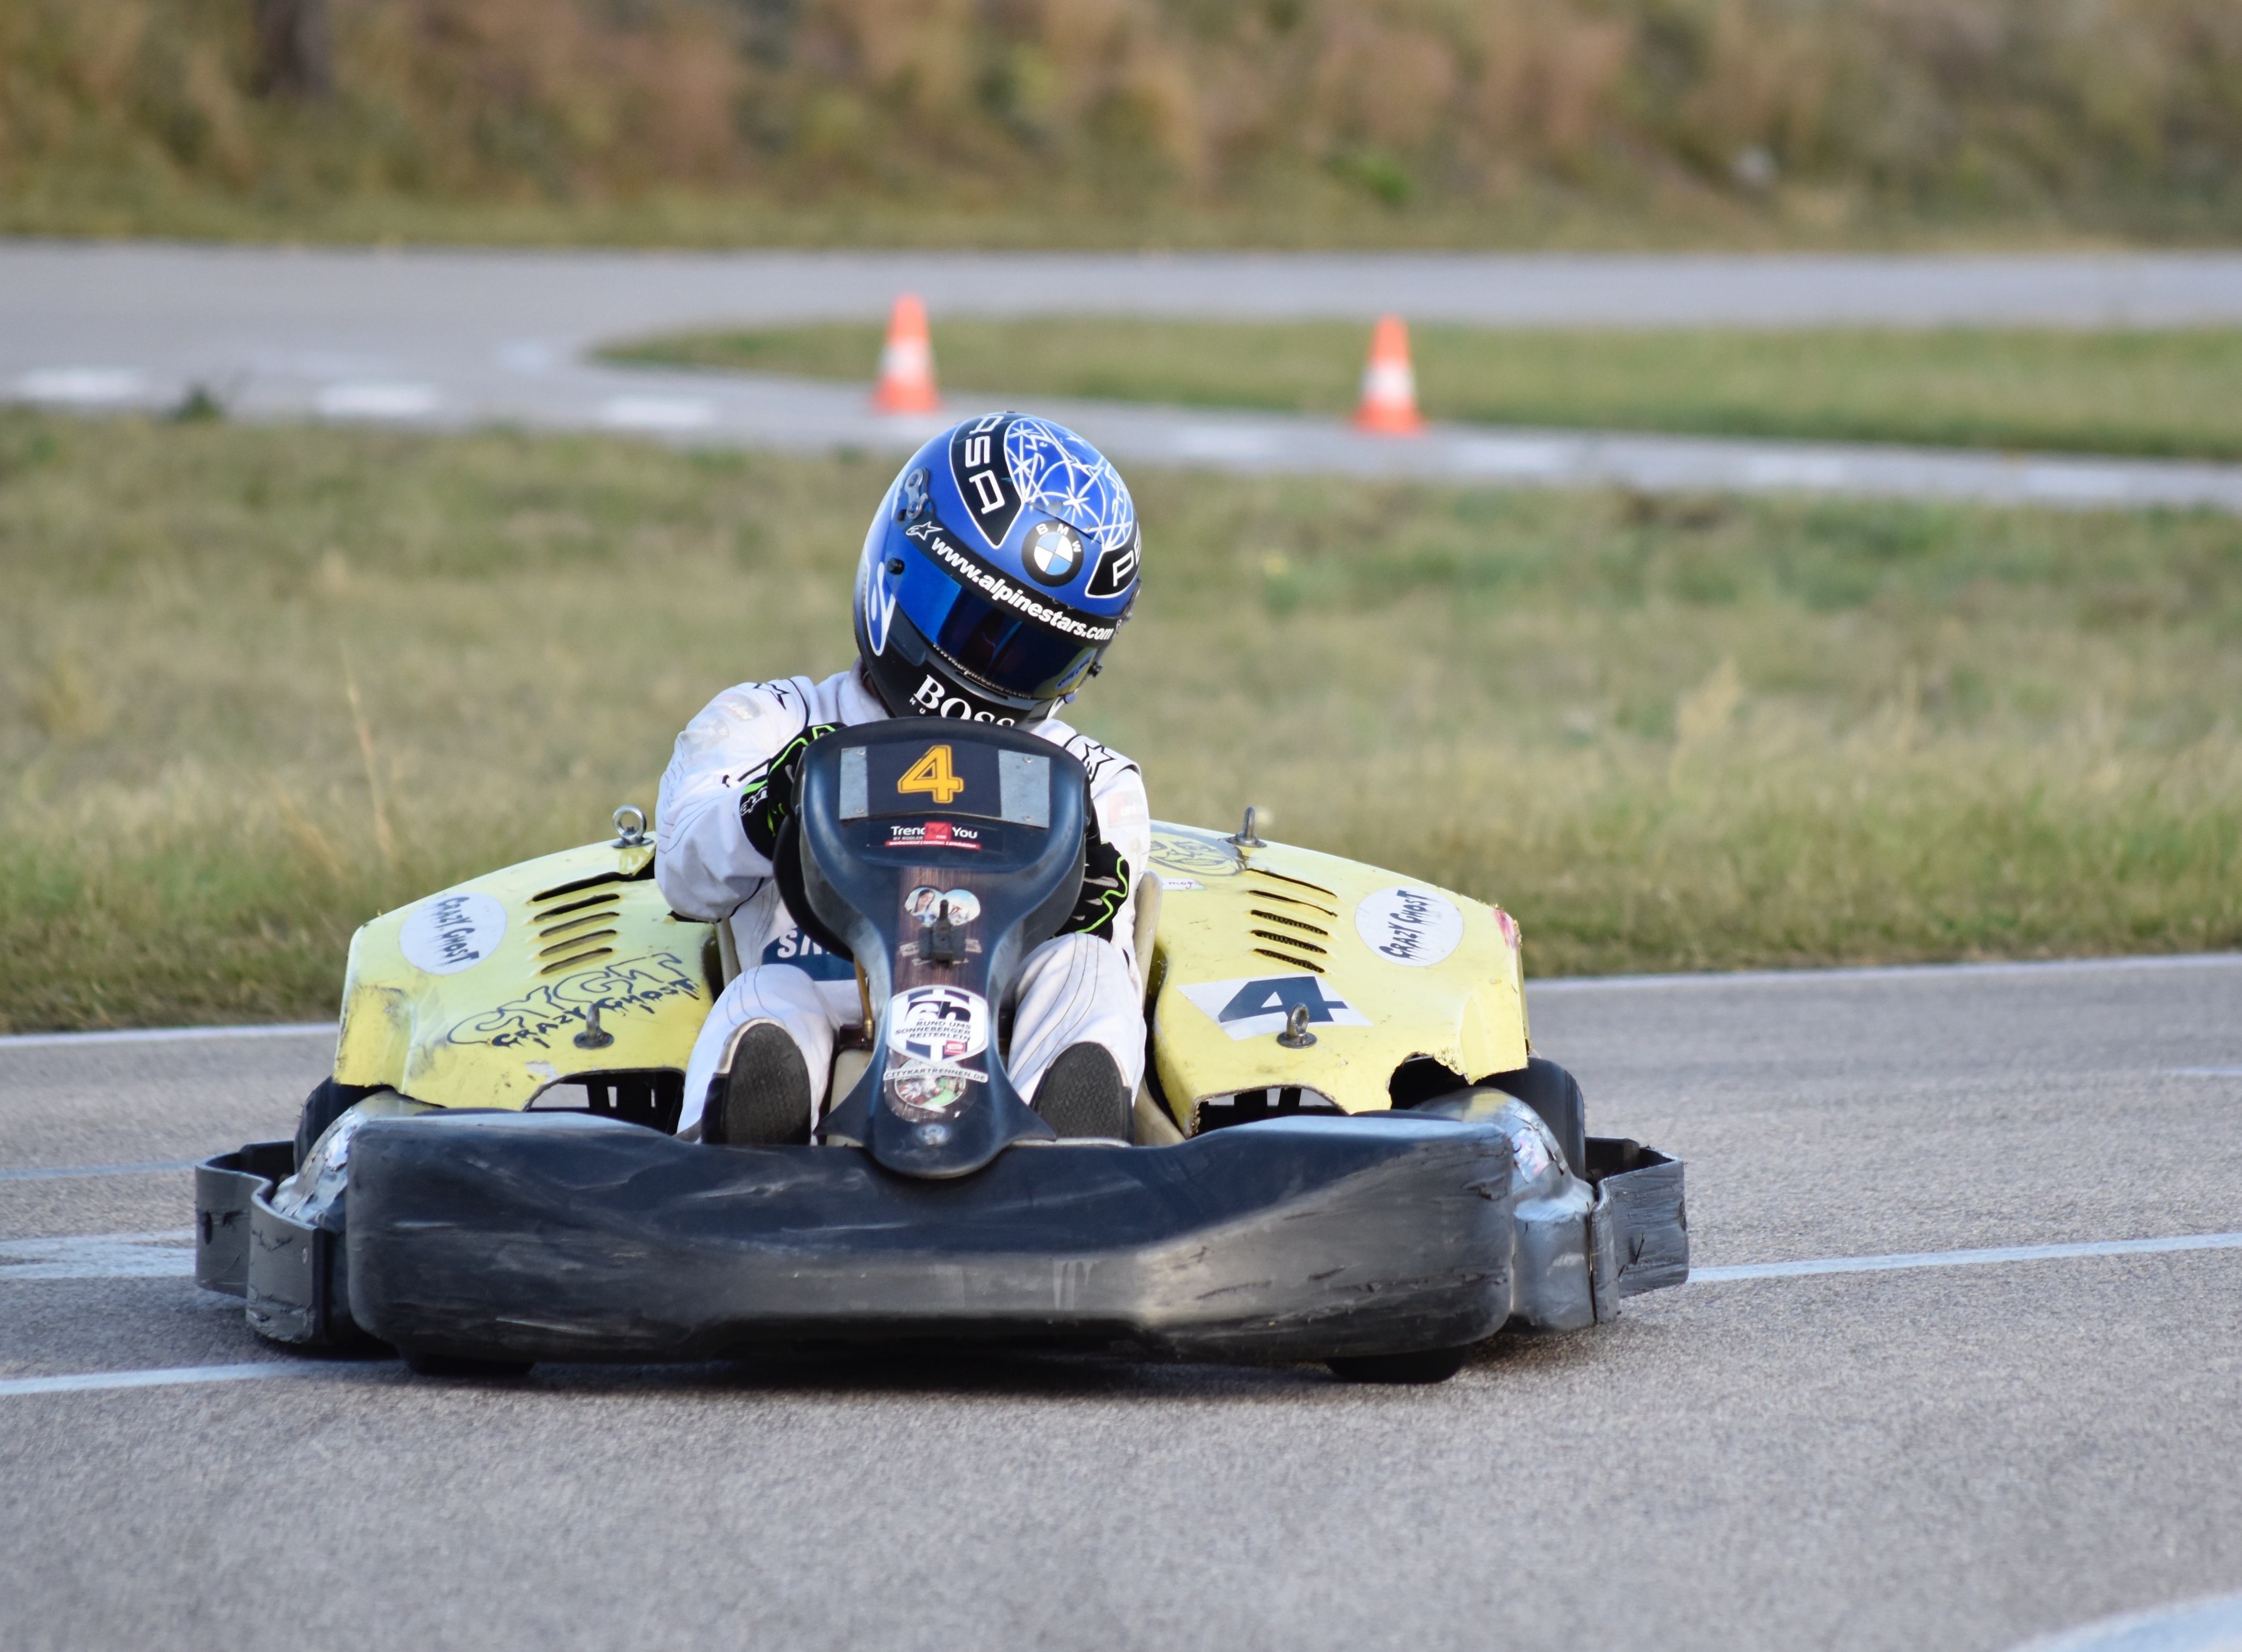
grass, car, vehicle, race, helmet, racing, race track, fast, motorsport, go kart, kart racing, kart race, auto racing, automotive design, sport venue, auto race, personal protective equipment, carting